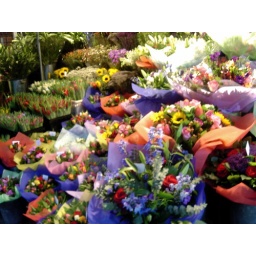
flower market in kensington